Terry Backer

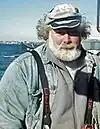
Terry Backer, lobstering on Long Island Sound 1990

In 1984, after witnessing degrading water quality in Long Island Sound, Backer, along with Chris Staplefelt, another local fisherman, co-founded the Connecticut Coastal Fishermen's Association. The fishermen's association was modeled after the Hudson River Fishermen's Association based in Garrison, New York. Staplefelt and Backer had been buying Buck Shad in the spring of the year for lobster bait from Bob Gabrielson, a Nyack, New York, shad fisherman. After hearing complaints of continued pollution problems in Long Island Sound, Gabrielson, introduced Backer and Staplefelt to John Cronin, then the Hudson Riverkeeper, who with the help of the New York City based law firm of Berle, Kass and Case, now dissolved, established the Connecticut Coastal Fishermen's Association. Once established, Backer, Cronin and Staplefelt laid out an aggressive plan to track down municipal and corporate polluters of the Sound, and bring them to court to abate the pollution of the Sound.